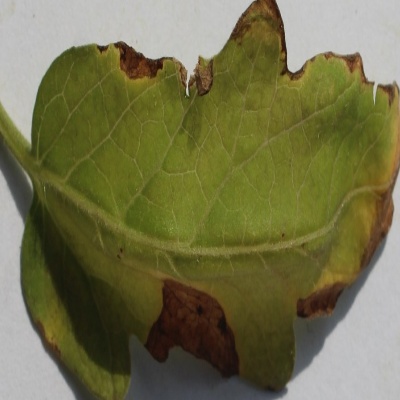
Crop: Tomato
Condition: leaf blight